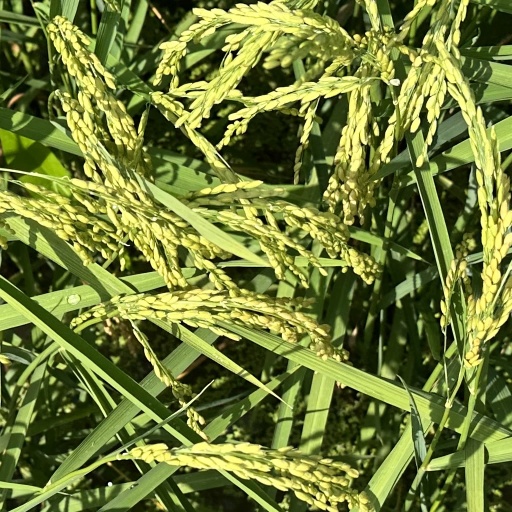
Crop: rice